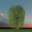
Label: willow_tree